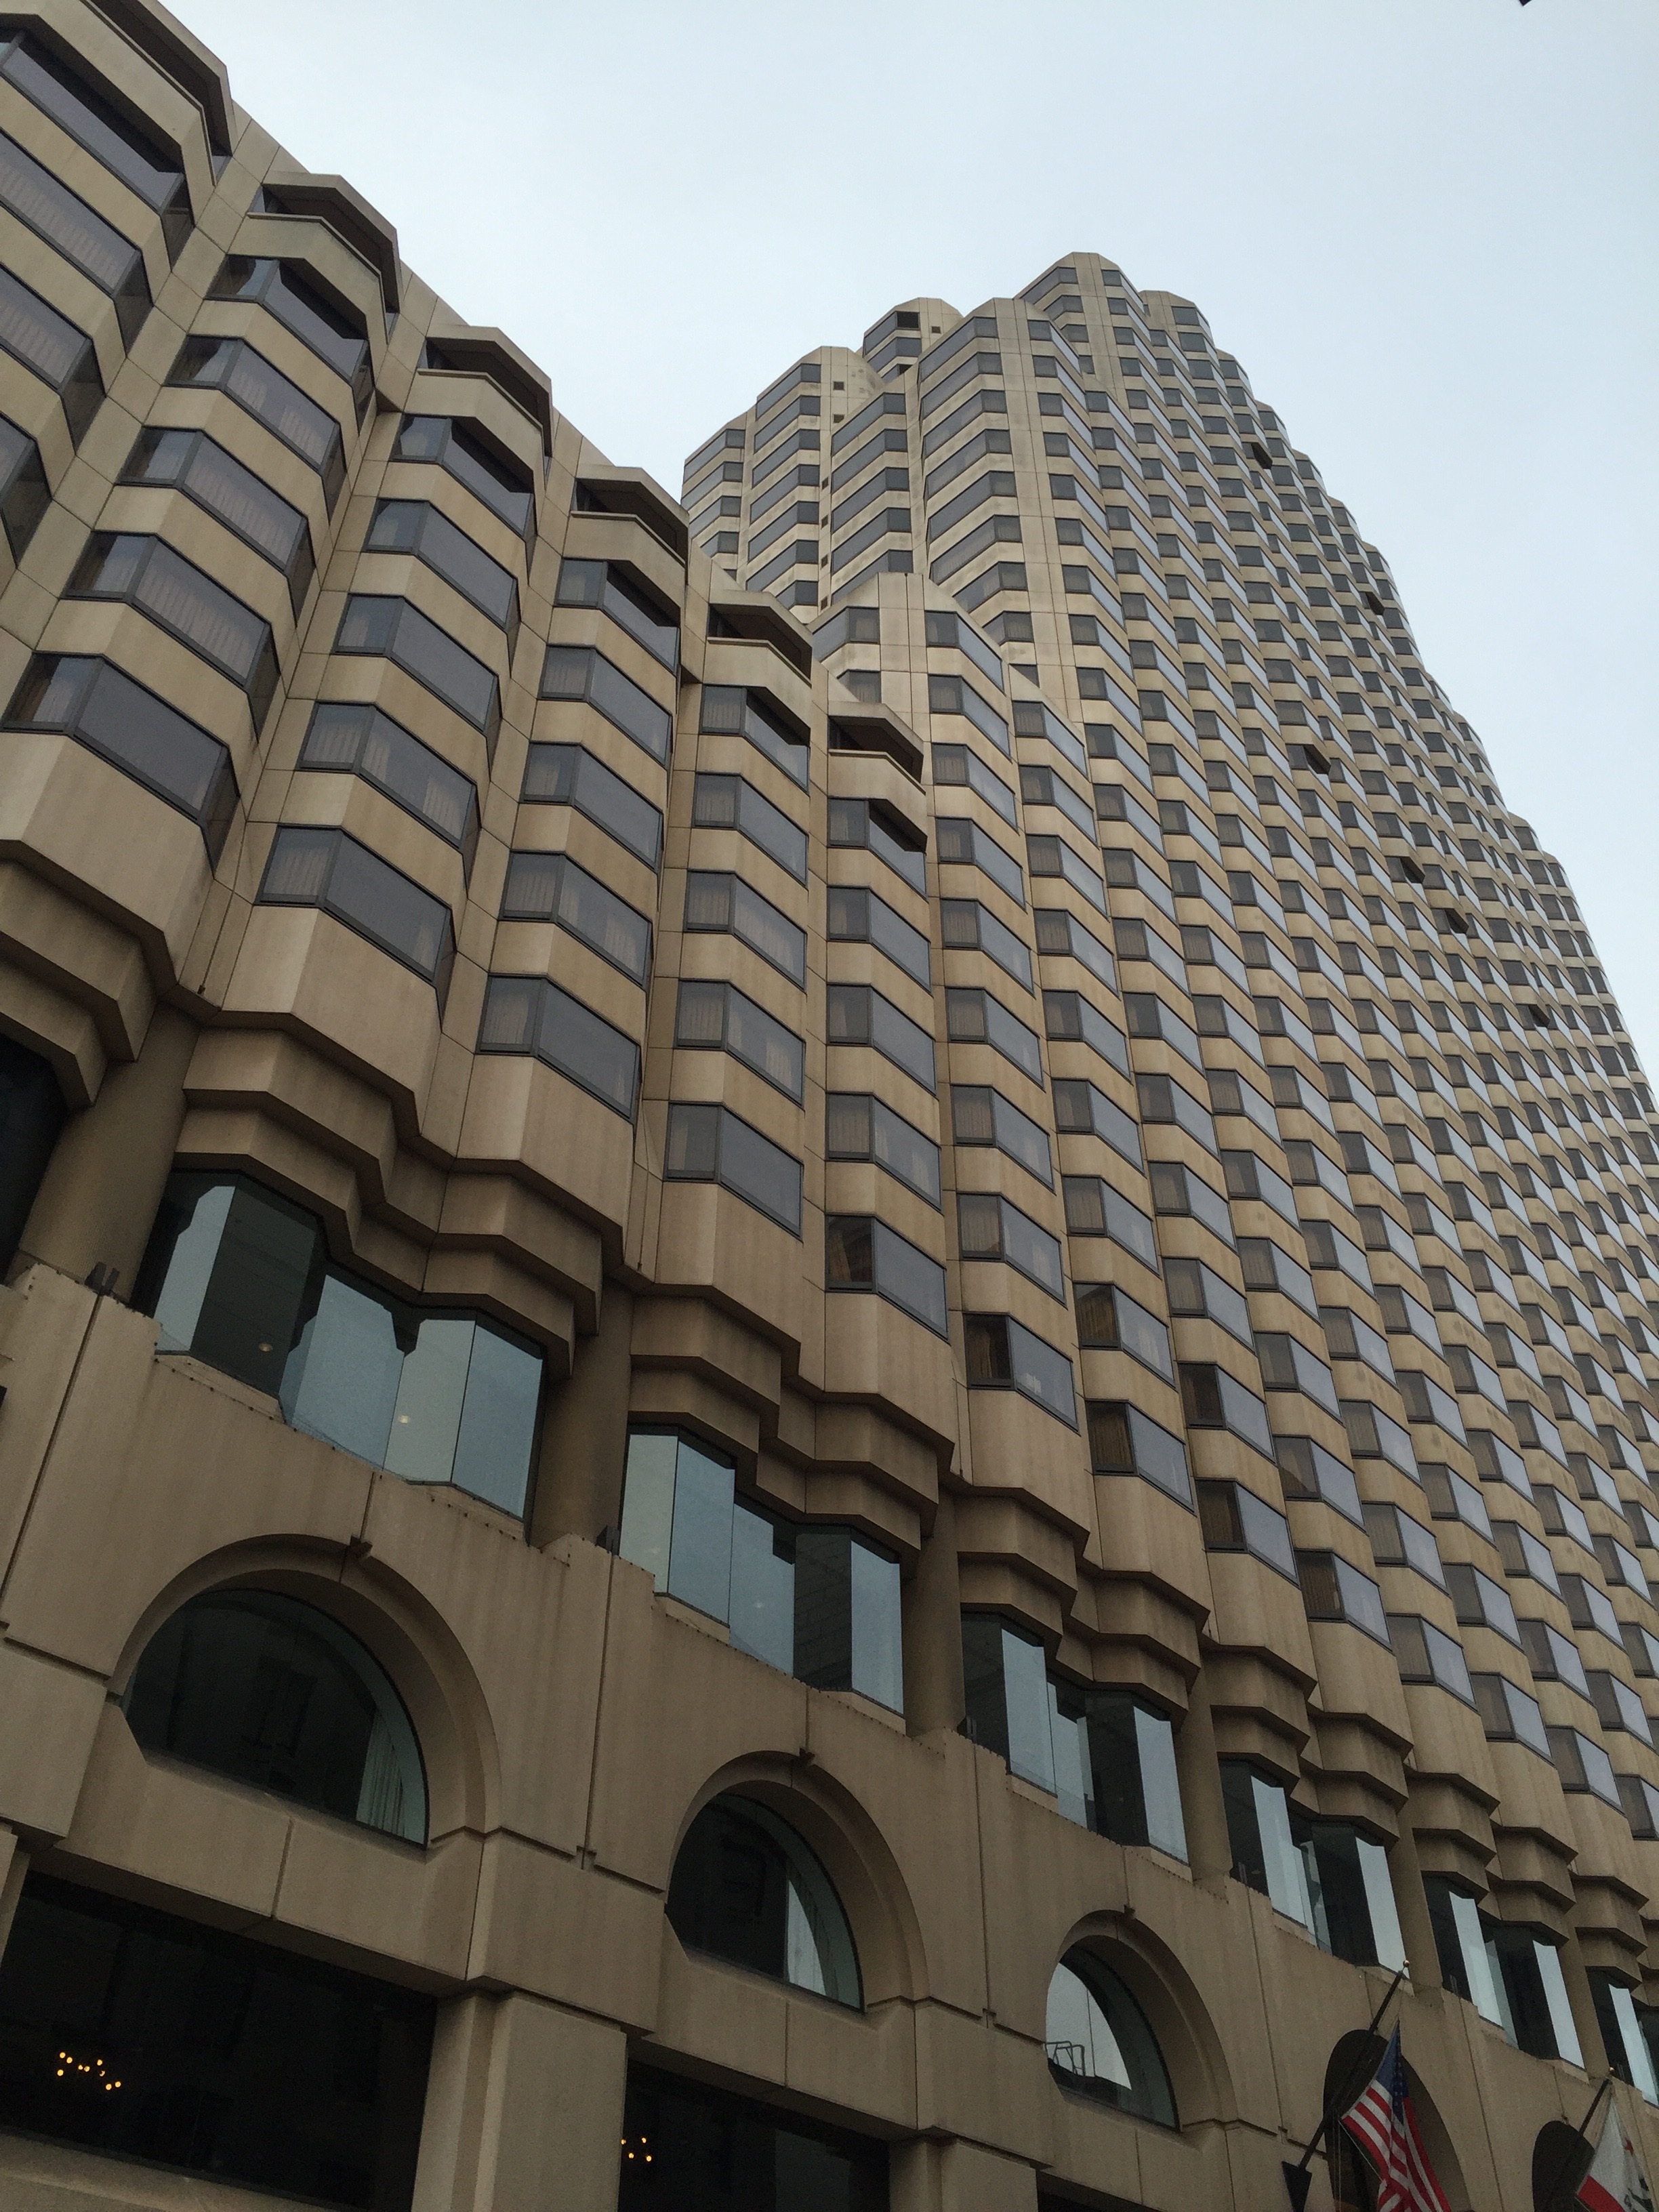
architecture, structure, roof, building, skyscraper, downtown, landmark, facade, tower block, shape, condominium, neighbourhood, residential area